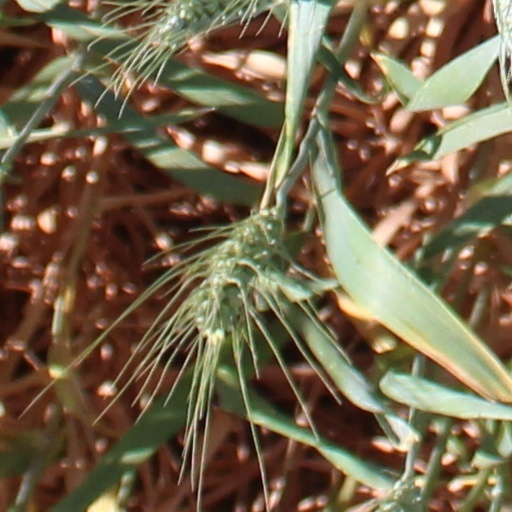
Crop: wheat